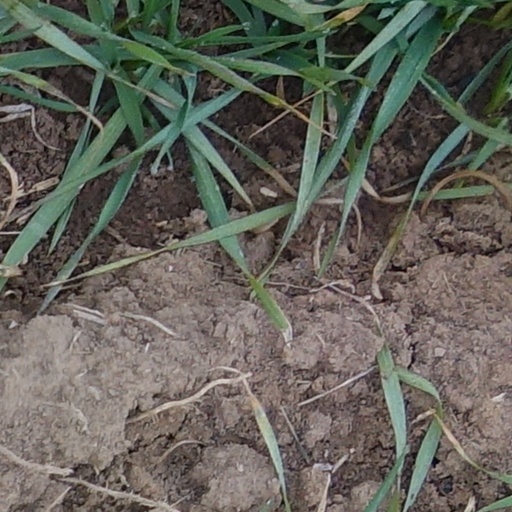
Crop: wheat